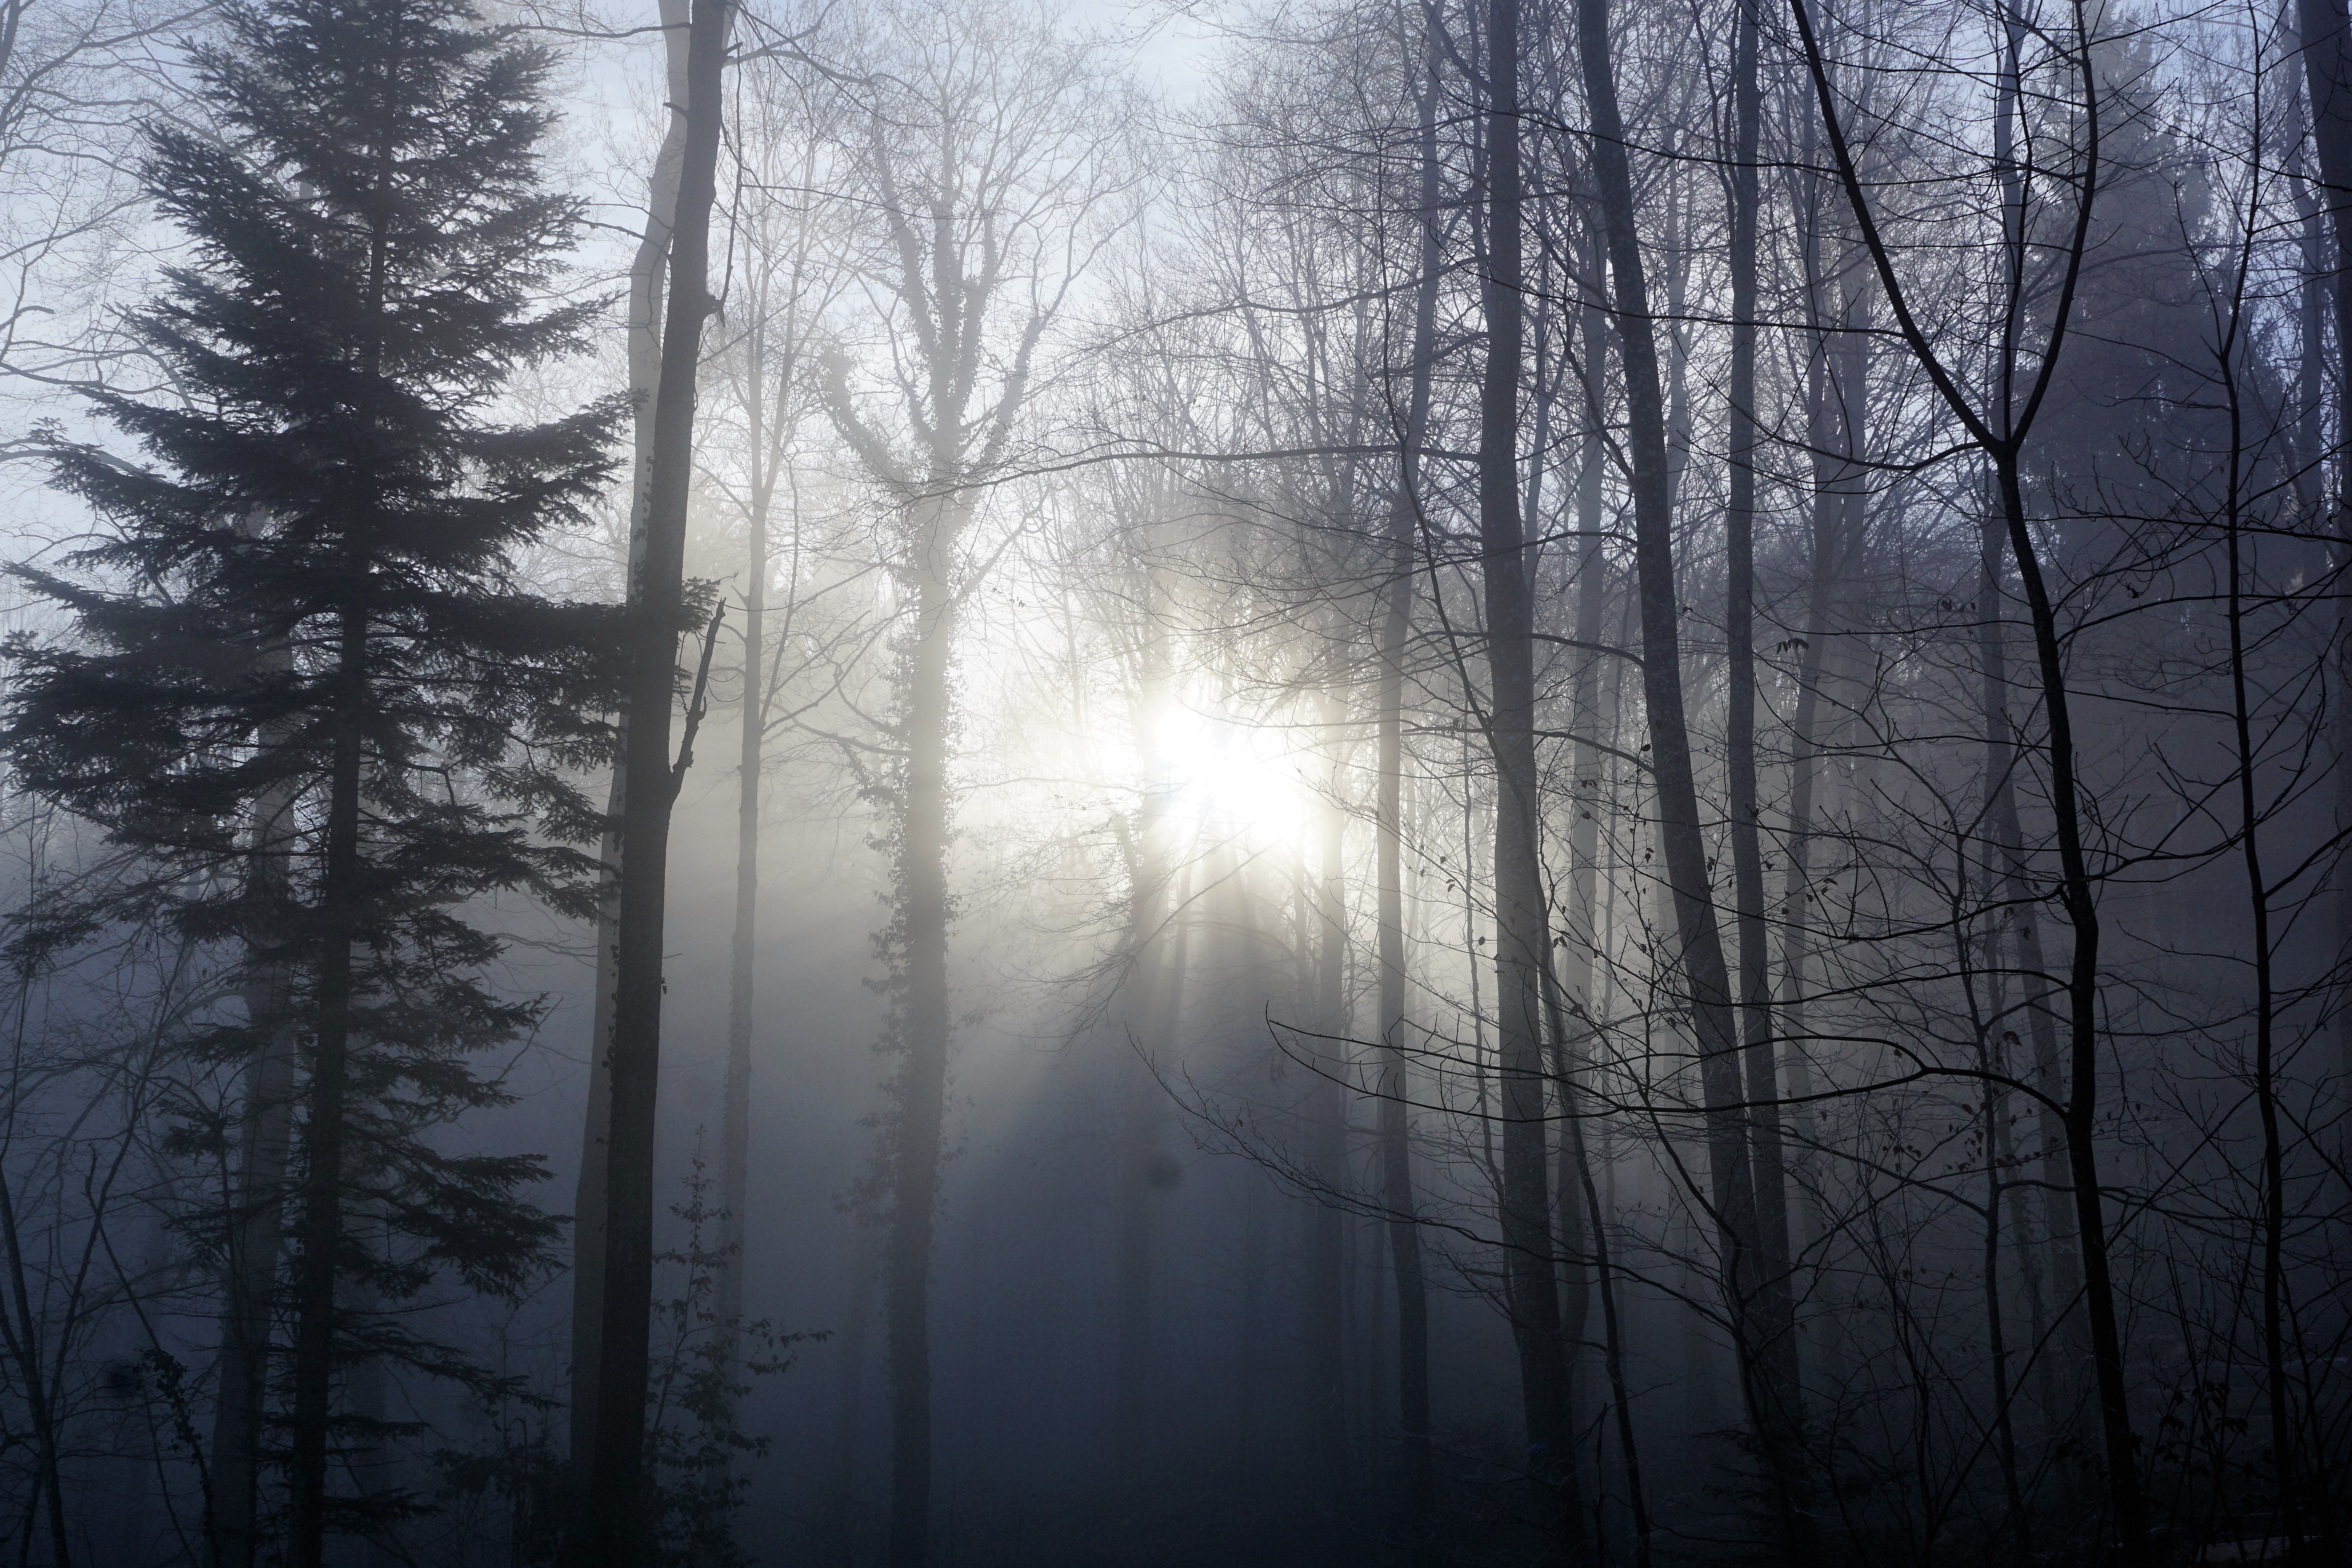
tree, nature, forest, branch, snow, winter, light, sun, fog, mist, sunlight, morning, atmosphere, reflection, weather, darkness, season, zurich, woodland, habitat, uetliberg, freezing, natural environment, atmospheric phenomenon, woody plant